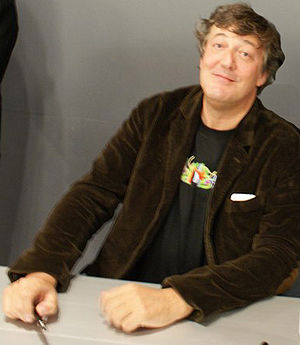
Blasfemi / Lovgivning / Internationalt
Stephen Fry i 2009; irsk politi henlagde sigtelsen mod ham for blasfemi.
Blasfemi er at spotte eller forhåne guddomme, troslærdomme eller andre genstande for religiøs hengivelse. Mange samfund regner – eller har tidligere regnet – blasfemi for en strafbar forbrydelse, således også Danmark, hvor blasfemi kunne straffes efter Straffelovens § 140, indtil den blev ophævet i 2017.